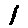
Label: 1